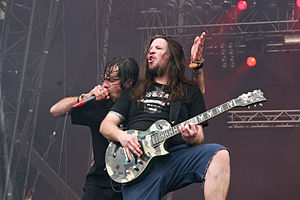
Lamb of God
Lamb of God et et grammy-nomineret metalband der blev stiftet i 1990 i Richmond, Virginia under navnet Burn the Priest. Bandet har gennem deres tyve års eksistens udgivet fem studiealbum og haft meget få medlemsudskiftninger.